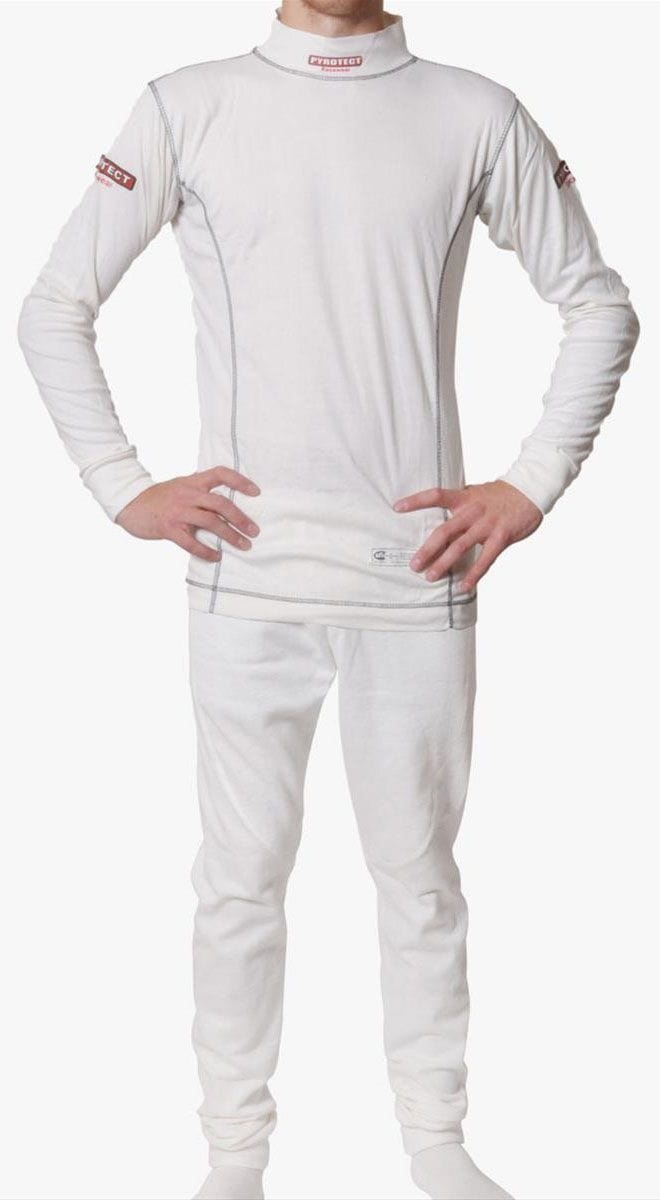
Pyrotect Safety Equipment Inner Wear Bottom (XX-Small) PY4710098
Inner Wear Bottom (XX-Small) White, SFI Approved Brand: PYROTECT Part Number: PY4710098 Description: Pyrotect's ultra thin Inner Wear is designed for use with any driving suit, and is as soft as cashmere and as absorbent as cotton! Talk about comfort No more scratchy, irritating Nomex next to the skin and the absorbency keeps you cool and dry. It is SFI rated (SFI label attached) for use as underwear, but is also designed so it can be worn under Nomex underwear for added TPP protection. Crew uniforms for fire protection.
Brand: Pyrotect Safety Equipment
Category: Apparel & Accessories > Clothing > Men's Undergarments > Men's Long Johns